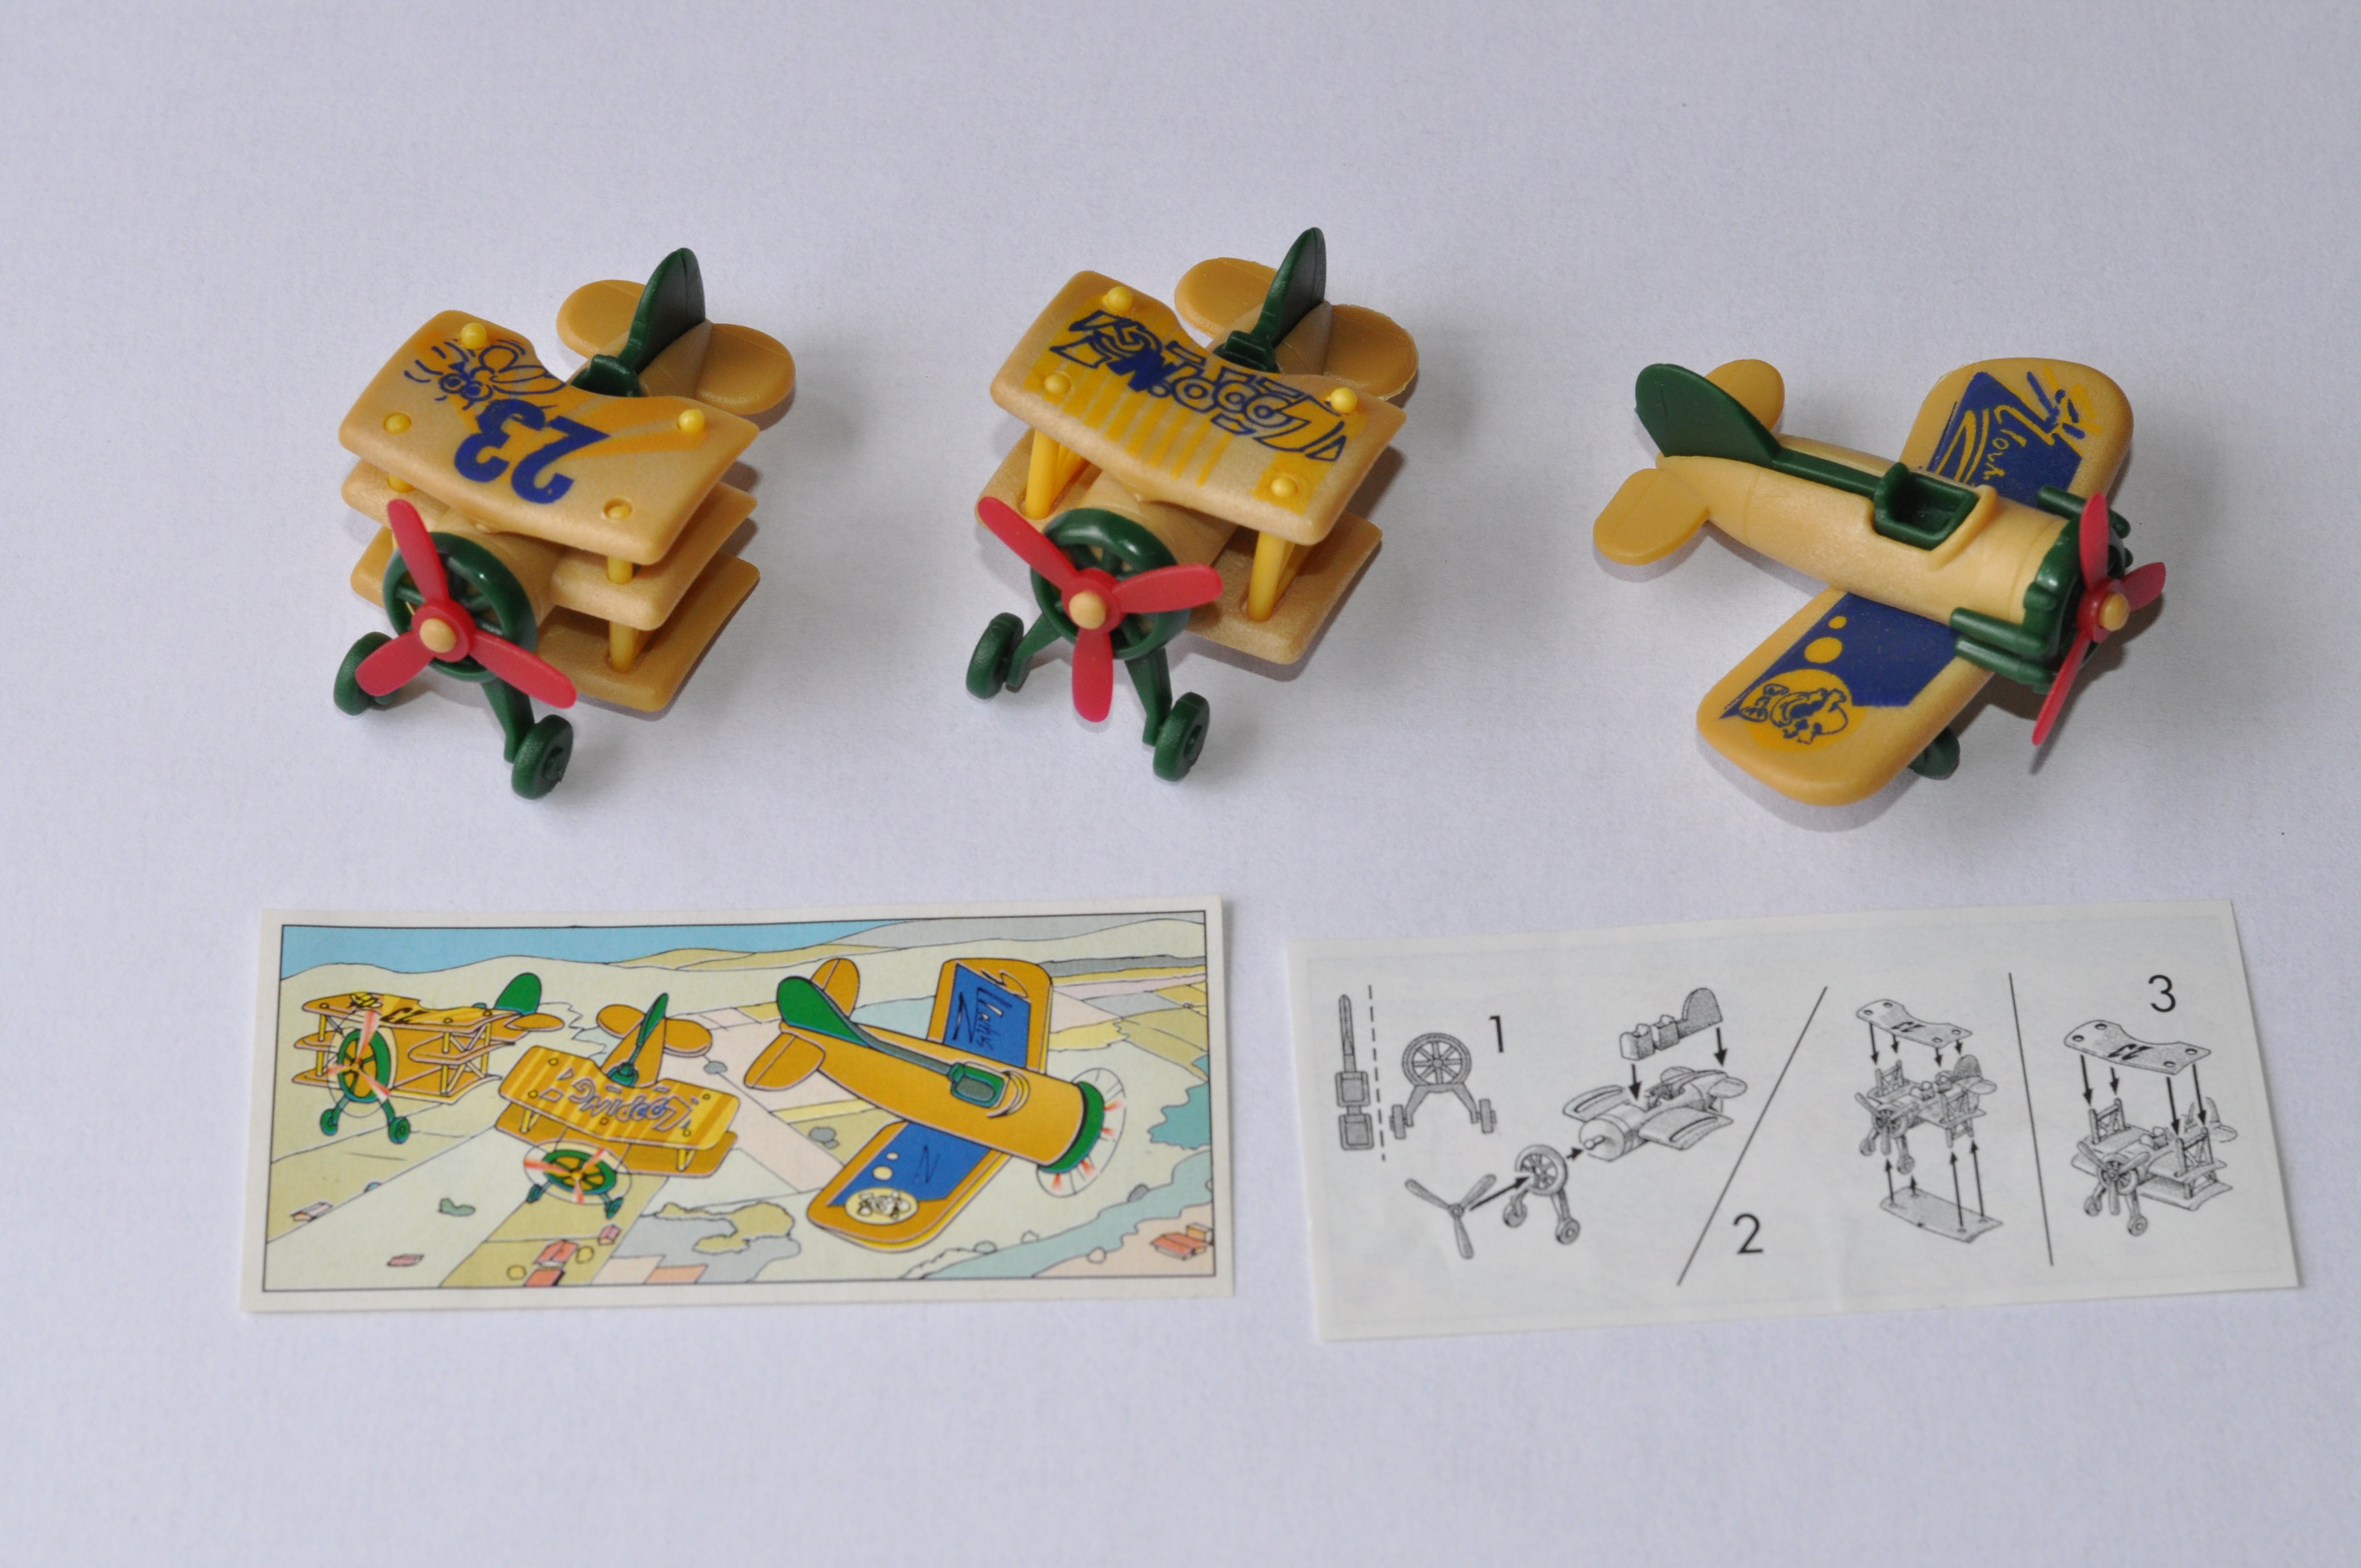
vintage, play, retro, airplane, toy, miniature, art, aeroplane, toys, kinder, planes, children toys, kinder surprise, airplane toy, retro toy